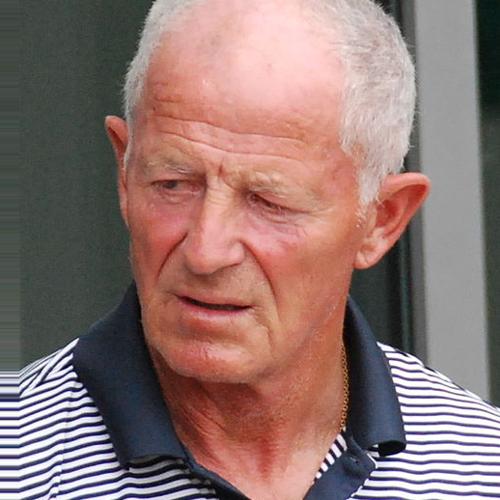
Age: 69